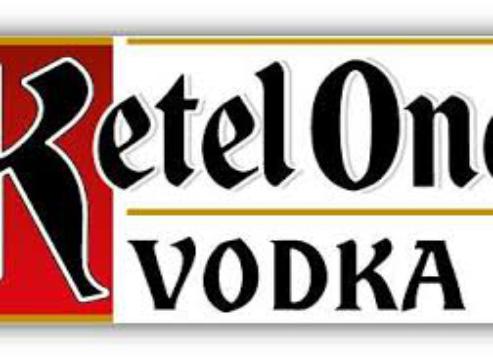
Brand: Ketel One
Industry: Food